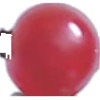
Label: Redcurrant 1